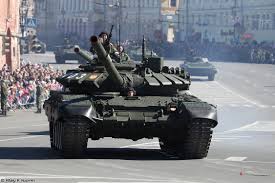
Label: T-72